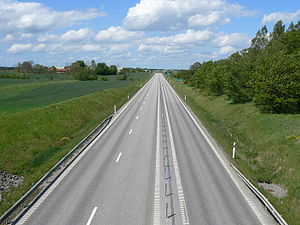
2+1 vej
Fra Riksväg 34 i Sverige. En 2+1-vej.
En 2+1 vej er en vejtype, som skiftevis har en eller to kørebaner i en given retning. Den kan have en midterrabat, som oftest i form af wirer udført i stål, eller den kan have et midterareal der kan overkøres. Denne vejtype har som regel tre gennemgående kørebaner på hele strækningen, dog kun to de steder, hvor to kørebaner i den ene retning overgår til én og omvendt i den modsatte retning.